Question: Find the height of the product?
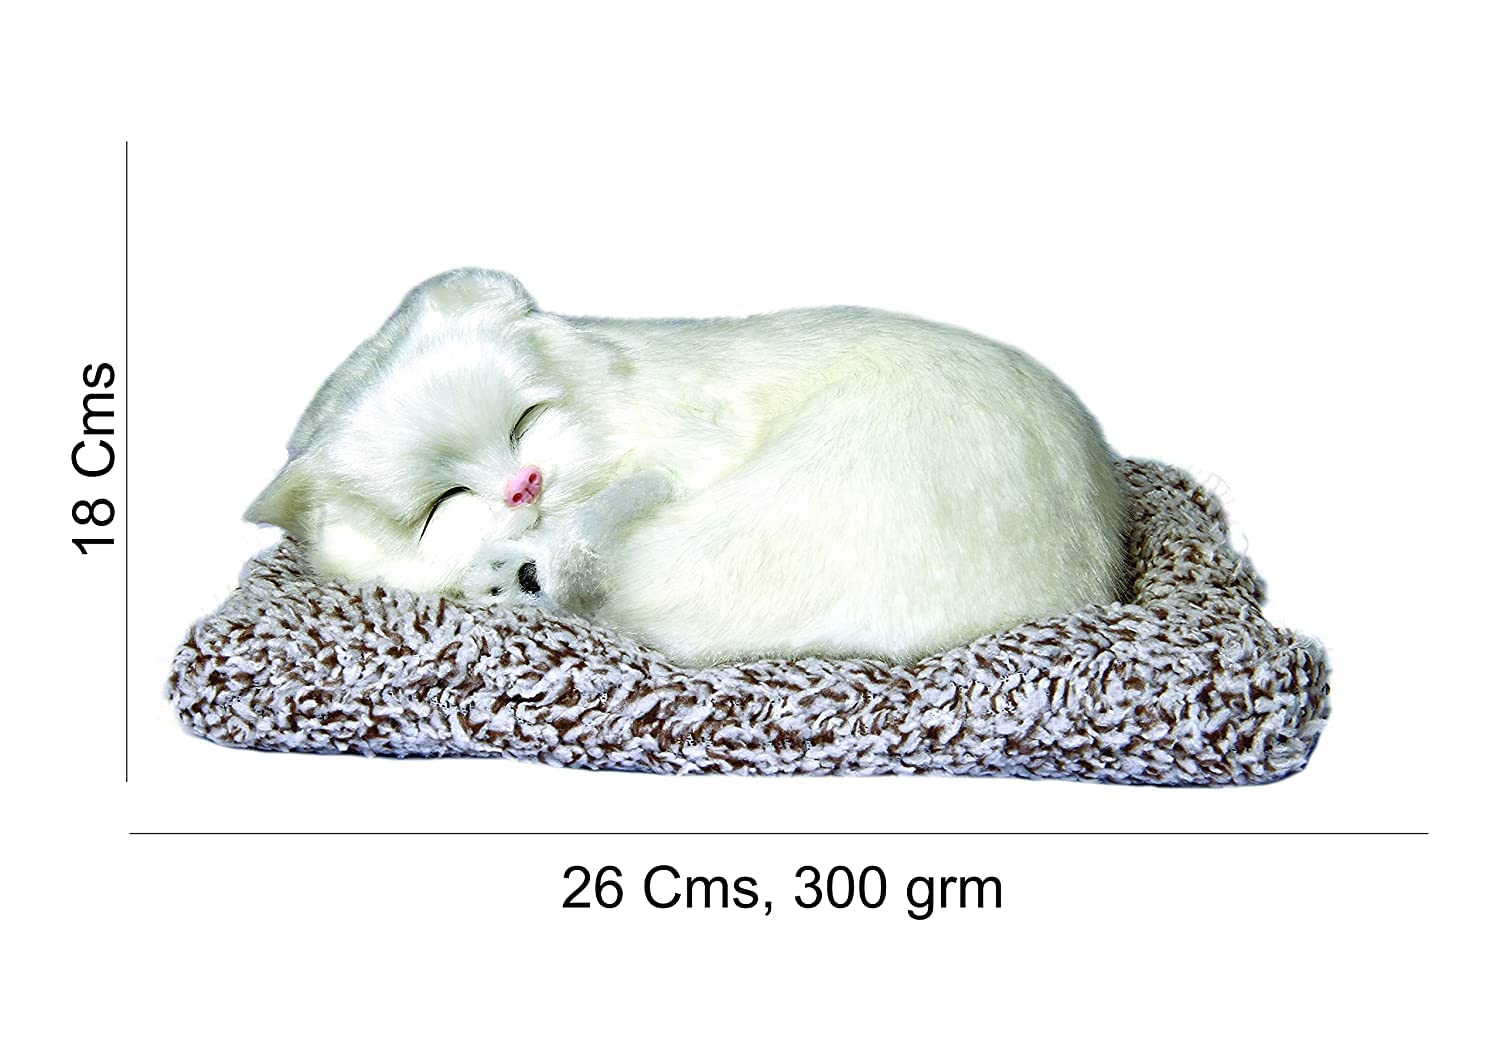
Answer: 18.0 centimetre